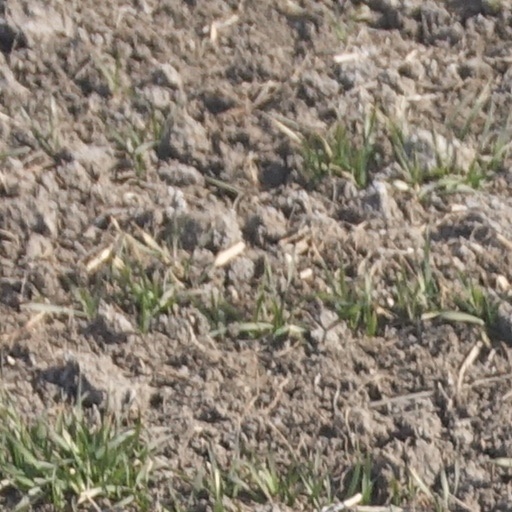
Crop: wheat